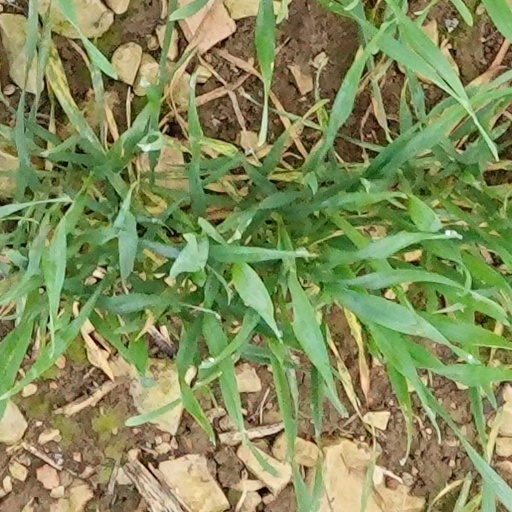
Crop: wheat